Asenvågøy Lighthouse

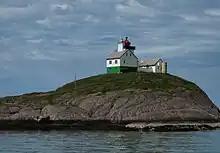
View of the lighthouse

Asenvågøy Lighthouse or Asenvågsøya Lighthouse is a coastal lighthouse in Ørland Municipality in Trøndelag county, Norway. The lighthouse is located at the entrance to the Lauvøyfjorden about northwest of the village of Lysøysundet and about west of the island of Lauvøya. It was built in 1921, and it was automated in 1975.